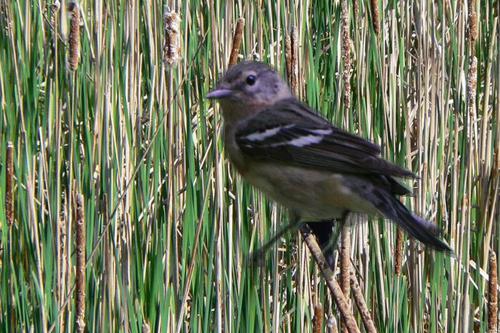
Bird species: Bay_breasted_Warbler
Bird type: landbird
Background: land